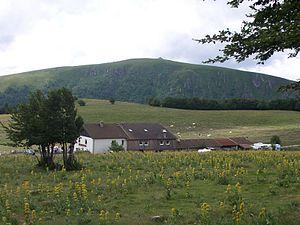
Vue sur le Hohneck depuis la Chaume des Trois fours
La réserve naturelle nationale de Frankenthal-Missheimle est une réserve naturelle nationale d’Alsace en région Grand Est. Créée en 1989, dans le parc naturel régional des Ballons des Vosges, sur une superficie de 746,36 hectares, elle protège un secteur du versant alsacien de la haute crête des Vosges.